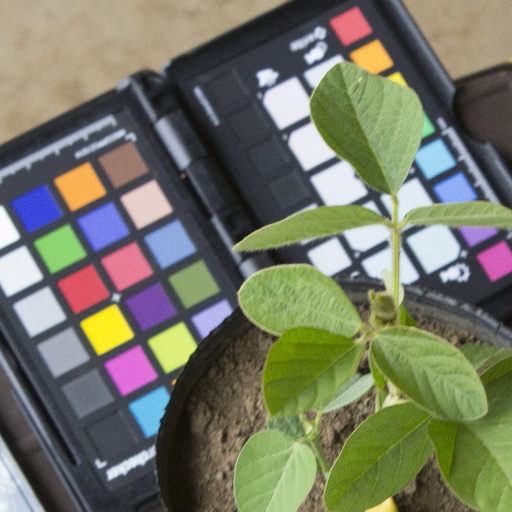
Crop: soybean